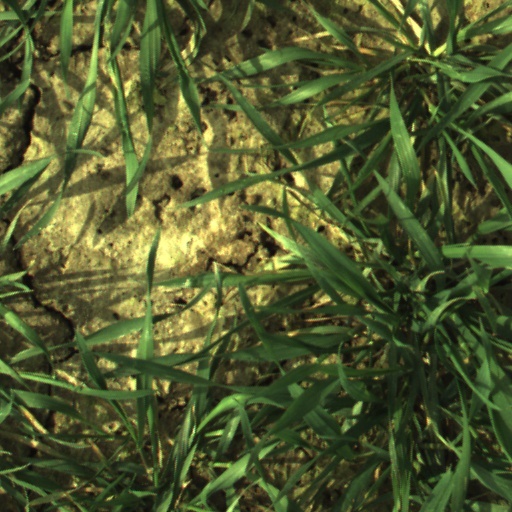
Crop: wheat